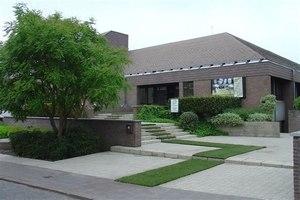
Entrée du campus ISIa de Gembloux
L'Institut supérieur industriel agronomique de Gembloux, officiellement dénommé Département agronomique de la Haute École Charlemagne depuis 2018, est un institut d'agronomie belge francophone public, membre de la Haute École Charlemagne appartenant à la Fédération Wallonie-Bruxelles. Établi à Gembloux, en province de Namur, il s'agissait d'une institution indépendante de sa fondation en 1849 jusqu'en 1995.